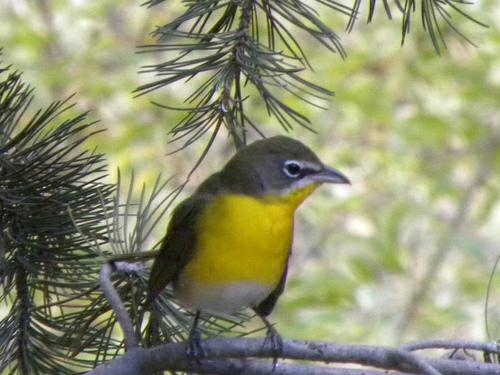
A photo of a yellow breasted chat